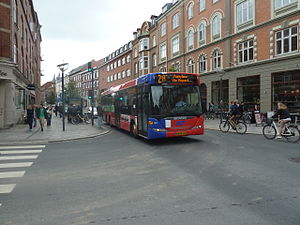
Nordjyllands Trafikselskab
Metrobus på Boulevarden i Aalborg.
Nordjyllands Trafikselskab er et trafikselskab i Nordjylland som står for al bustrafik i Nordjylland, samt jernbanerne under Nordjyske Jernbaner. Selskabet blev oprettet som følge af strukturreformen og overtog både navnet og opgaverne fra det hidtige trafikselskab, som blev drevet af Nordjyllands Amt.